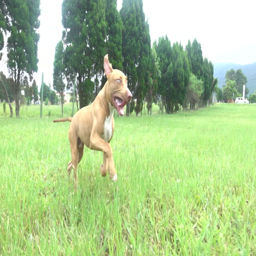
person running across the grass in slow motion